BVE Trainsim

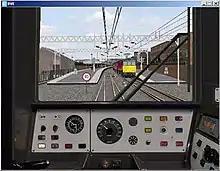
Screenshot of a British Rail Class 323 driver's cab in BVE 4

BVE Trainsim 4, released in 2005, added support for plugins to simulate train safety systems other than ATS and ATC. Because of the cancellation of version three, this was the first follow-on stable version since version two. It also has better graphics than BVE 2 with the latter being a major update. The latest version of BVE 4 is ver. 4.2.1947.25355 which was released on 1 May 2005.